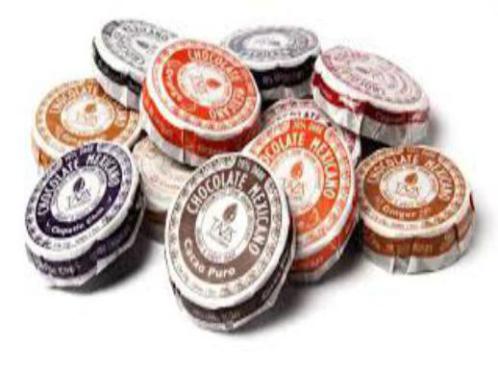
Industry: Food